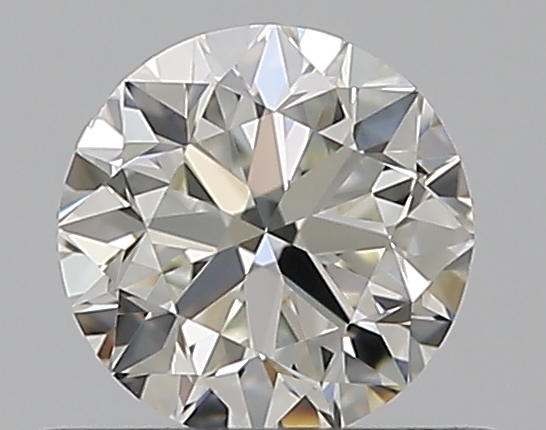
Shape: round
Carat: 0.5
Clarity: VS1
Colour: I
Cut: VG
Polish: EX
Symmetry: VG
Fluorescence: F
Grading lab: GIA
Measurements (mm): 4.92 x 4.97 x 3.18